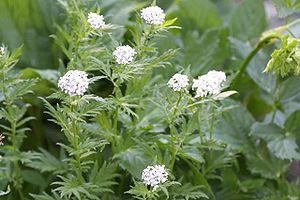
L'Achillée à grandes feuilles est une plante herbacée vivace du genre des Achillées et de la famille des Astéracées.